Unique Golden Triangle

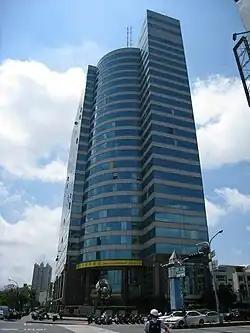

The Unique Golden Triangle is a 26-storey, skyscraper office building in Yongkang District, Tainan, Taiwan, completed in 1992. The building has 3 basement levels and has 8 elevators.